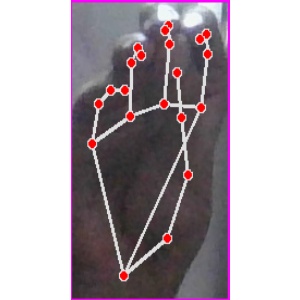
अक्षर: ङ